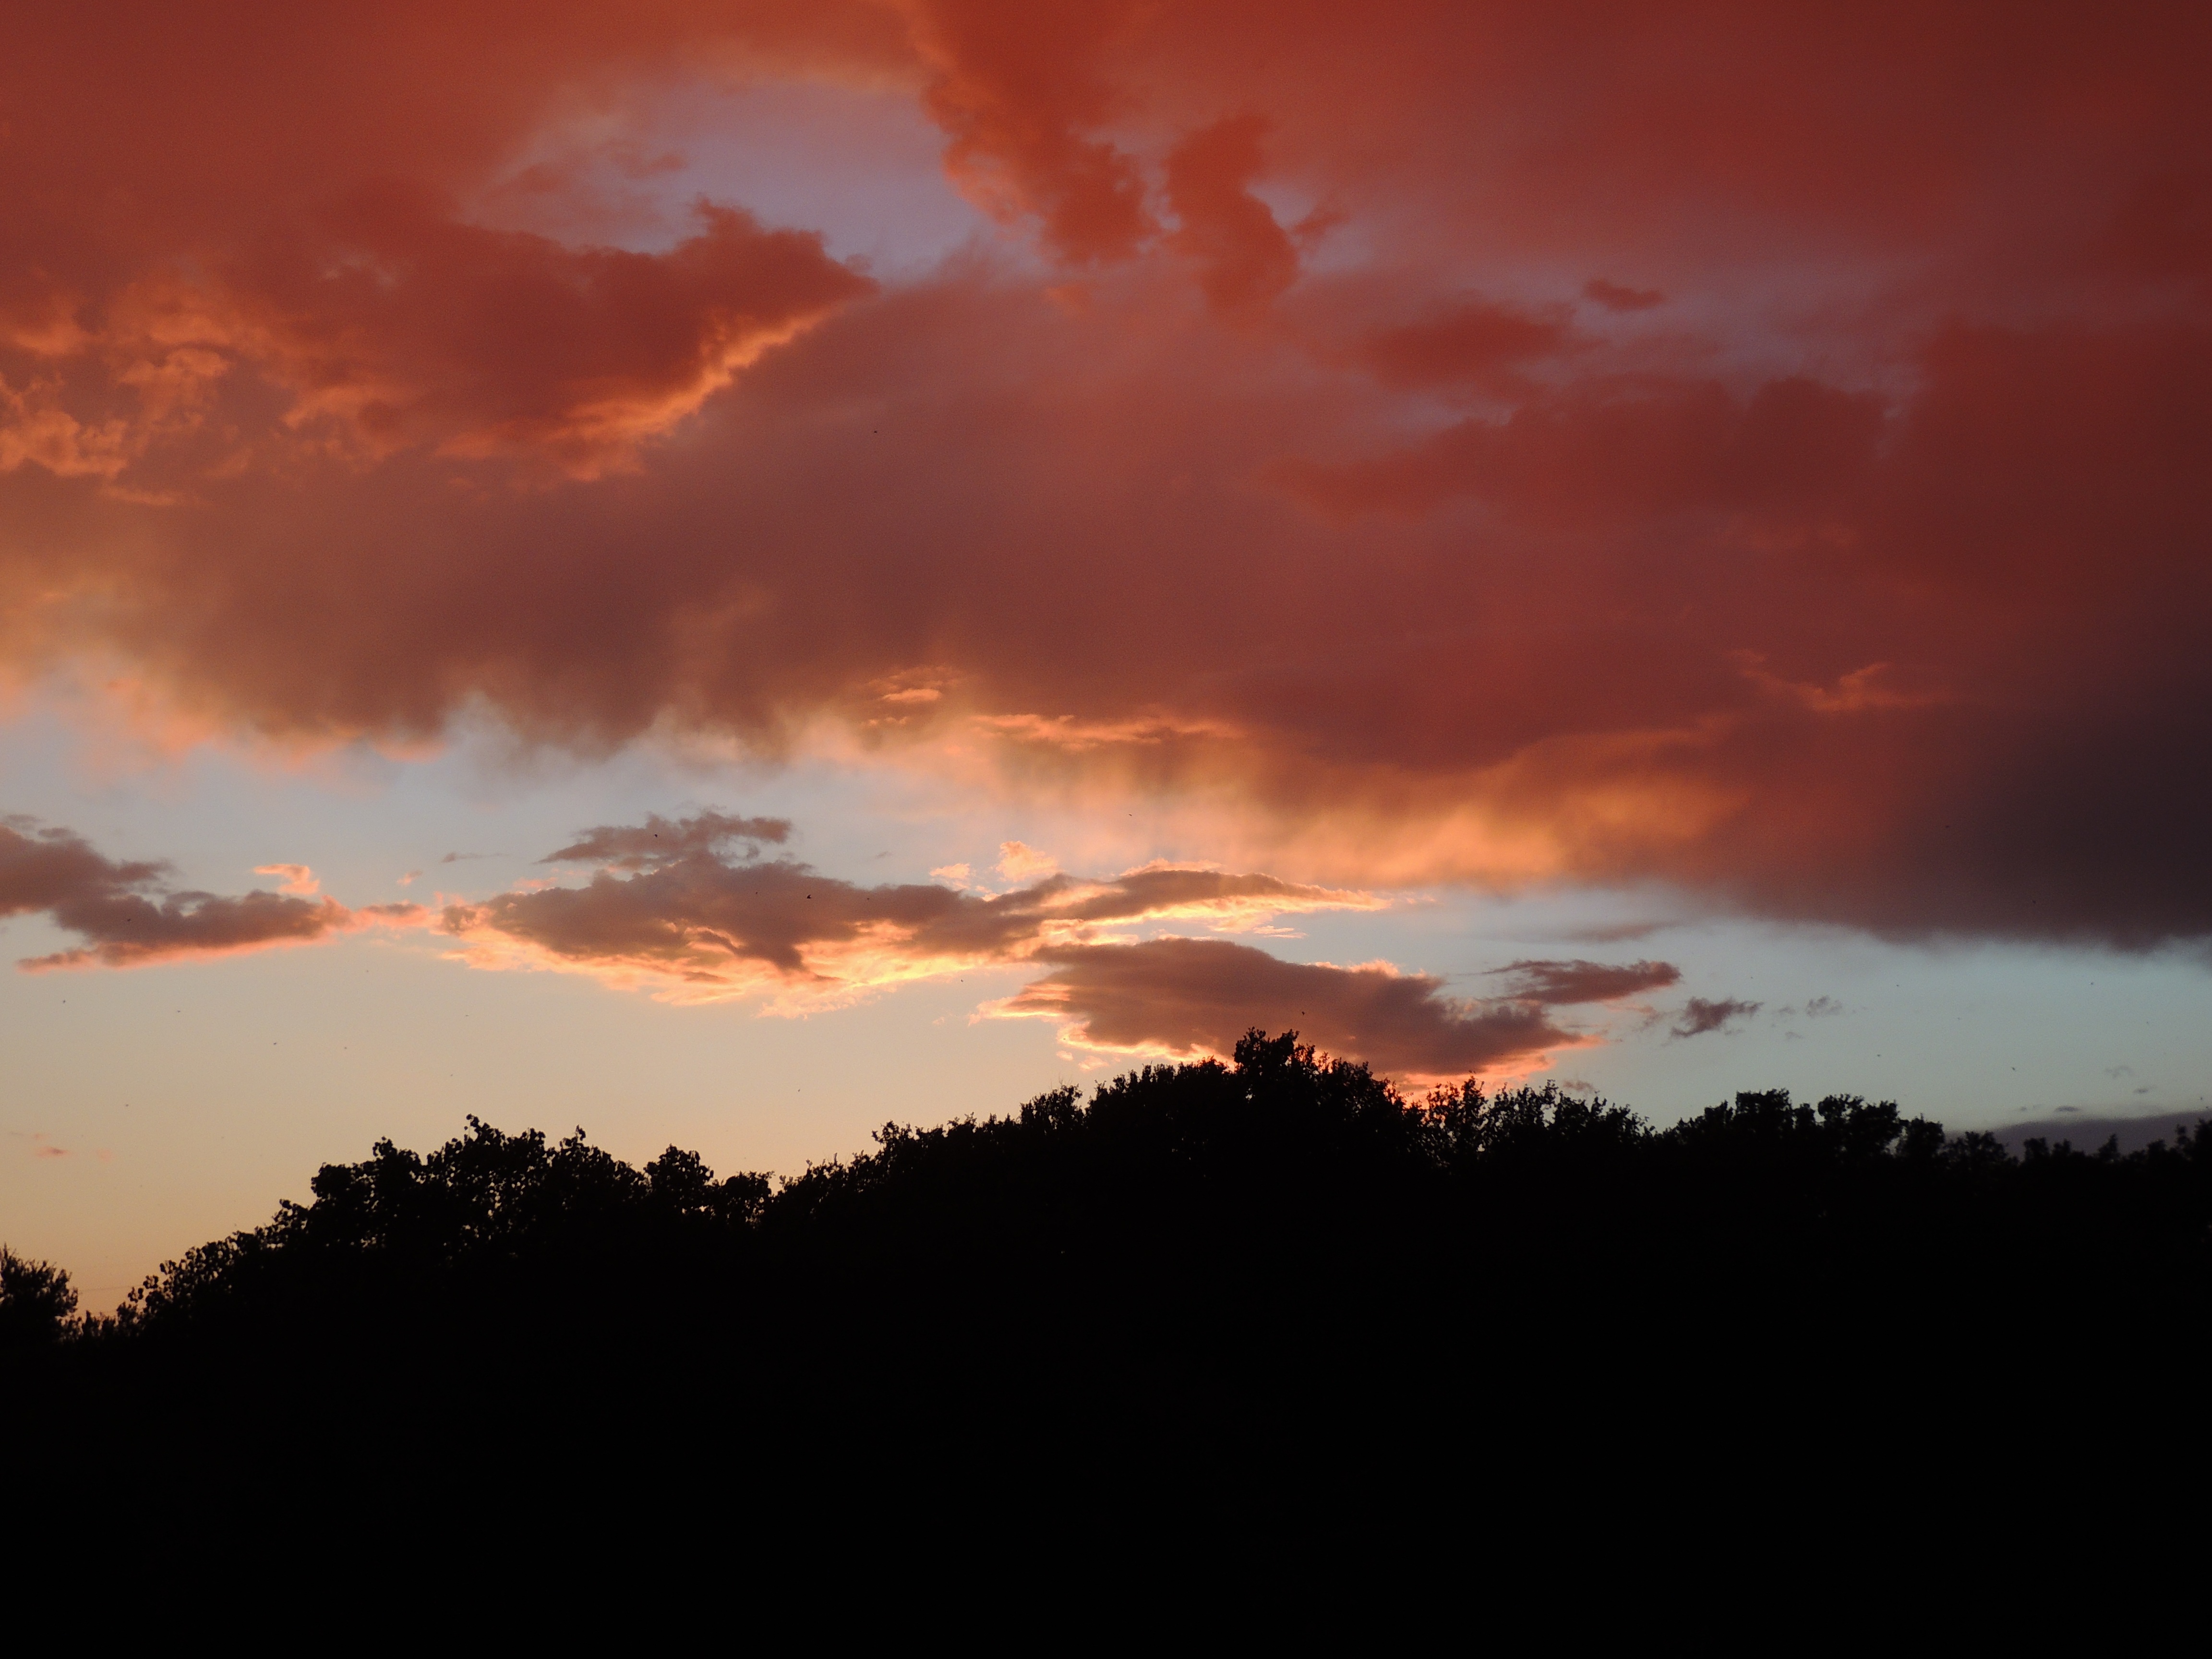
horizon, cloud, sky, sunrise, sunset, sunlight, morning, dawn, atmosphere, dusk, evening, cumulus, afterglow, meteorological phenomenon, red sky at morning